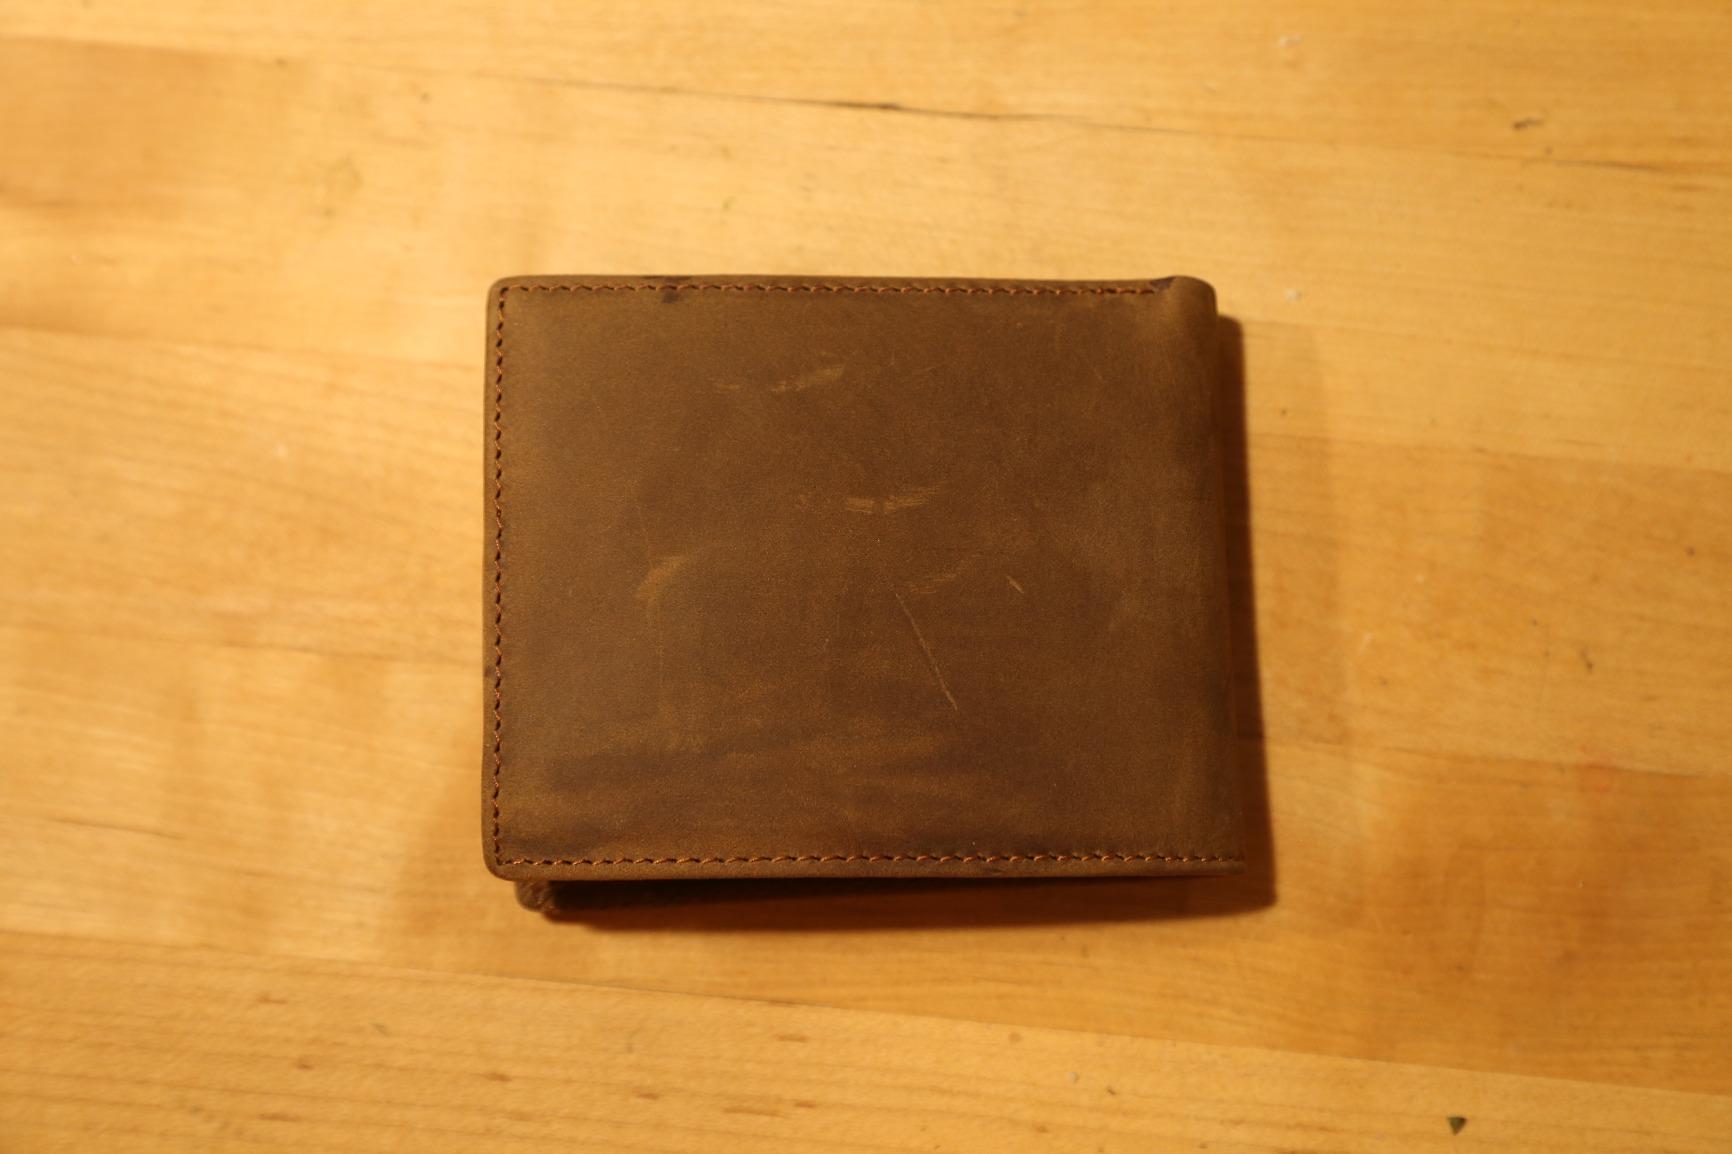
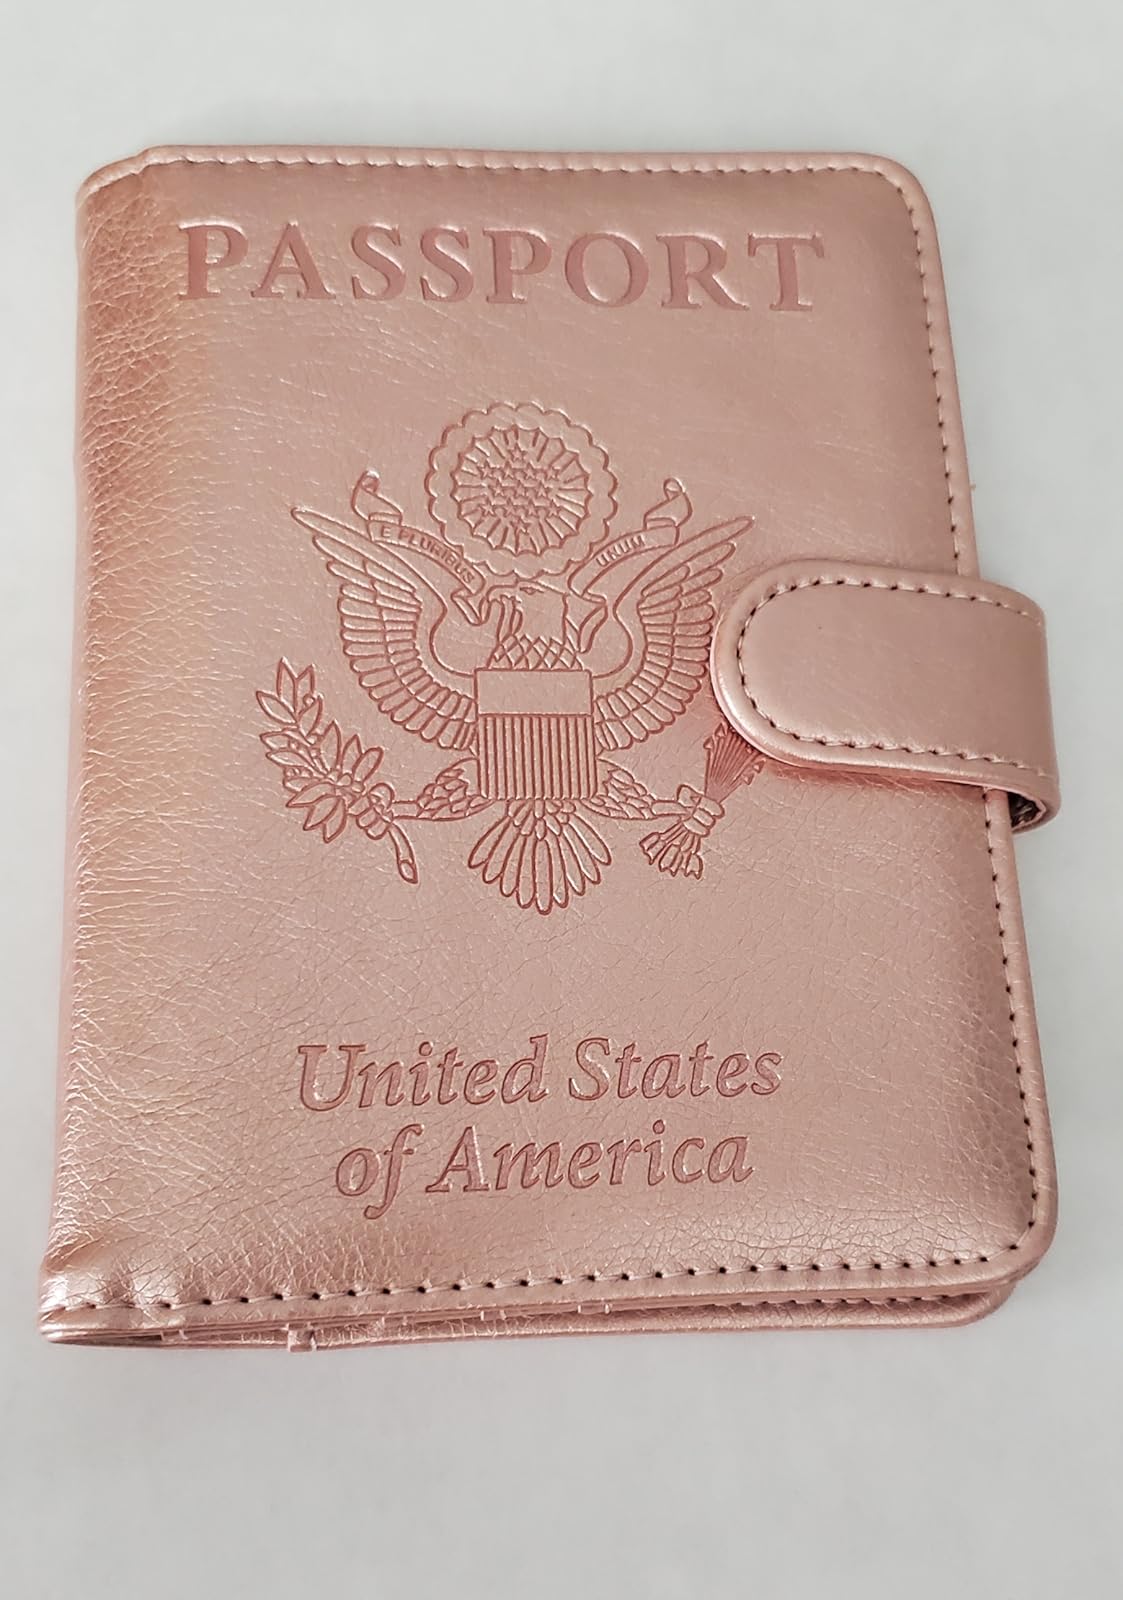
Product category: accessories_wallet
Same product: no